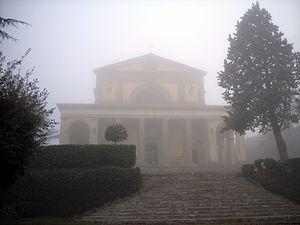
Canoscio est une frazione de la commune de Città di Castello, dans la province de Pérouse, en Ombrie.